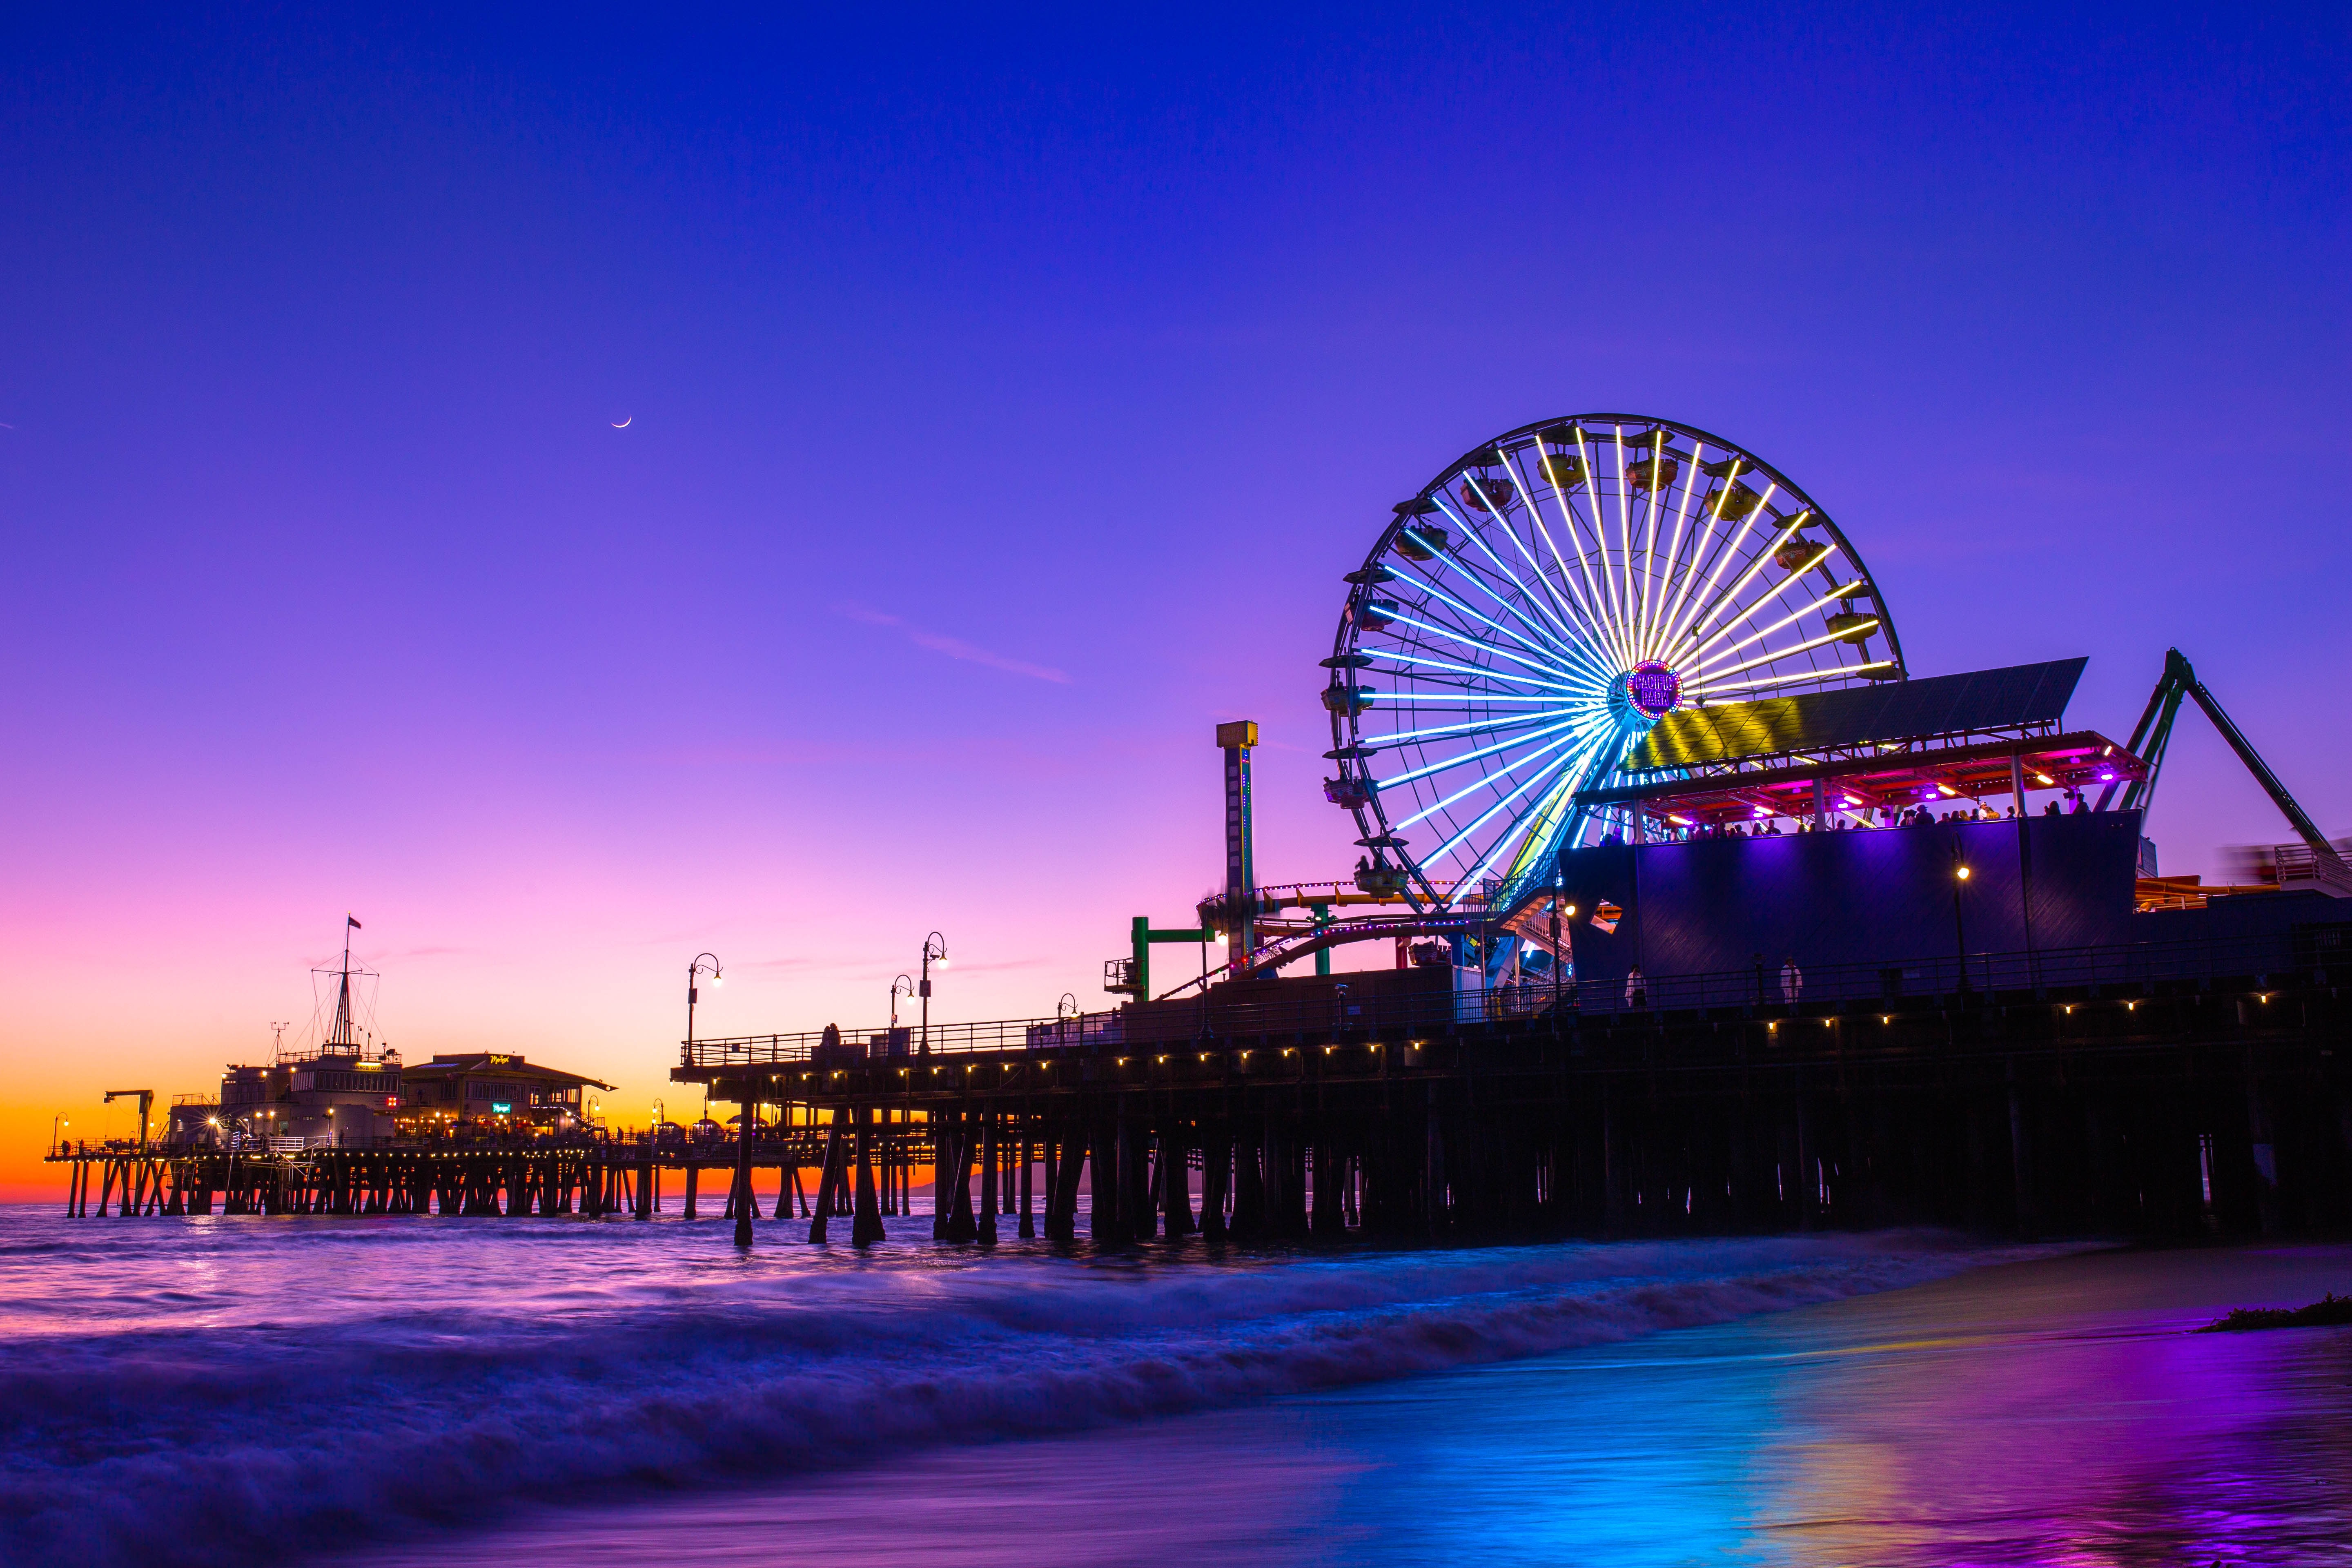
sea, water, horizon, sky, sunset, night, dawn, city, pier, cityscape, recreation, dusk, evening, reflection, ferris wheel, amusement park, landmark, tourism, lighting, cool image, tourist attraction, cool photo, fair, metropolis, amusement ride, atmosphere of earth, computer wallpaper, fixed link